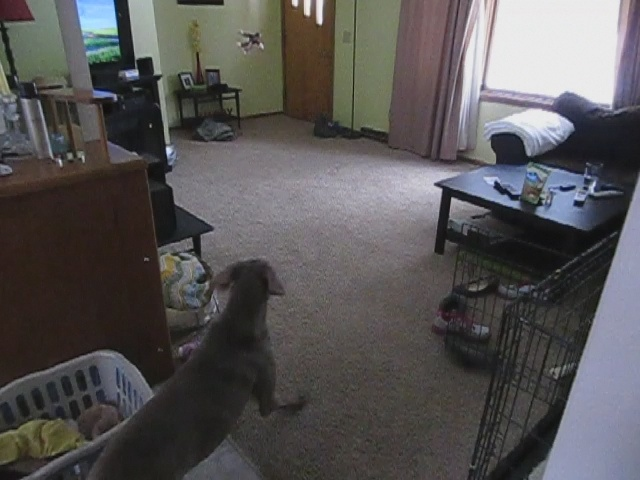
A large dog is in a living room by a basket.
there is a grey dog going into this living room
A dog at the entrance of a cluttered living room.
A dog runs through an empty living room.
a dog walking into the living room alone